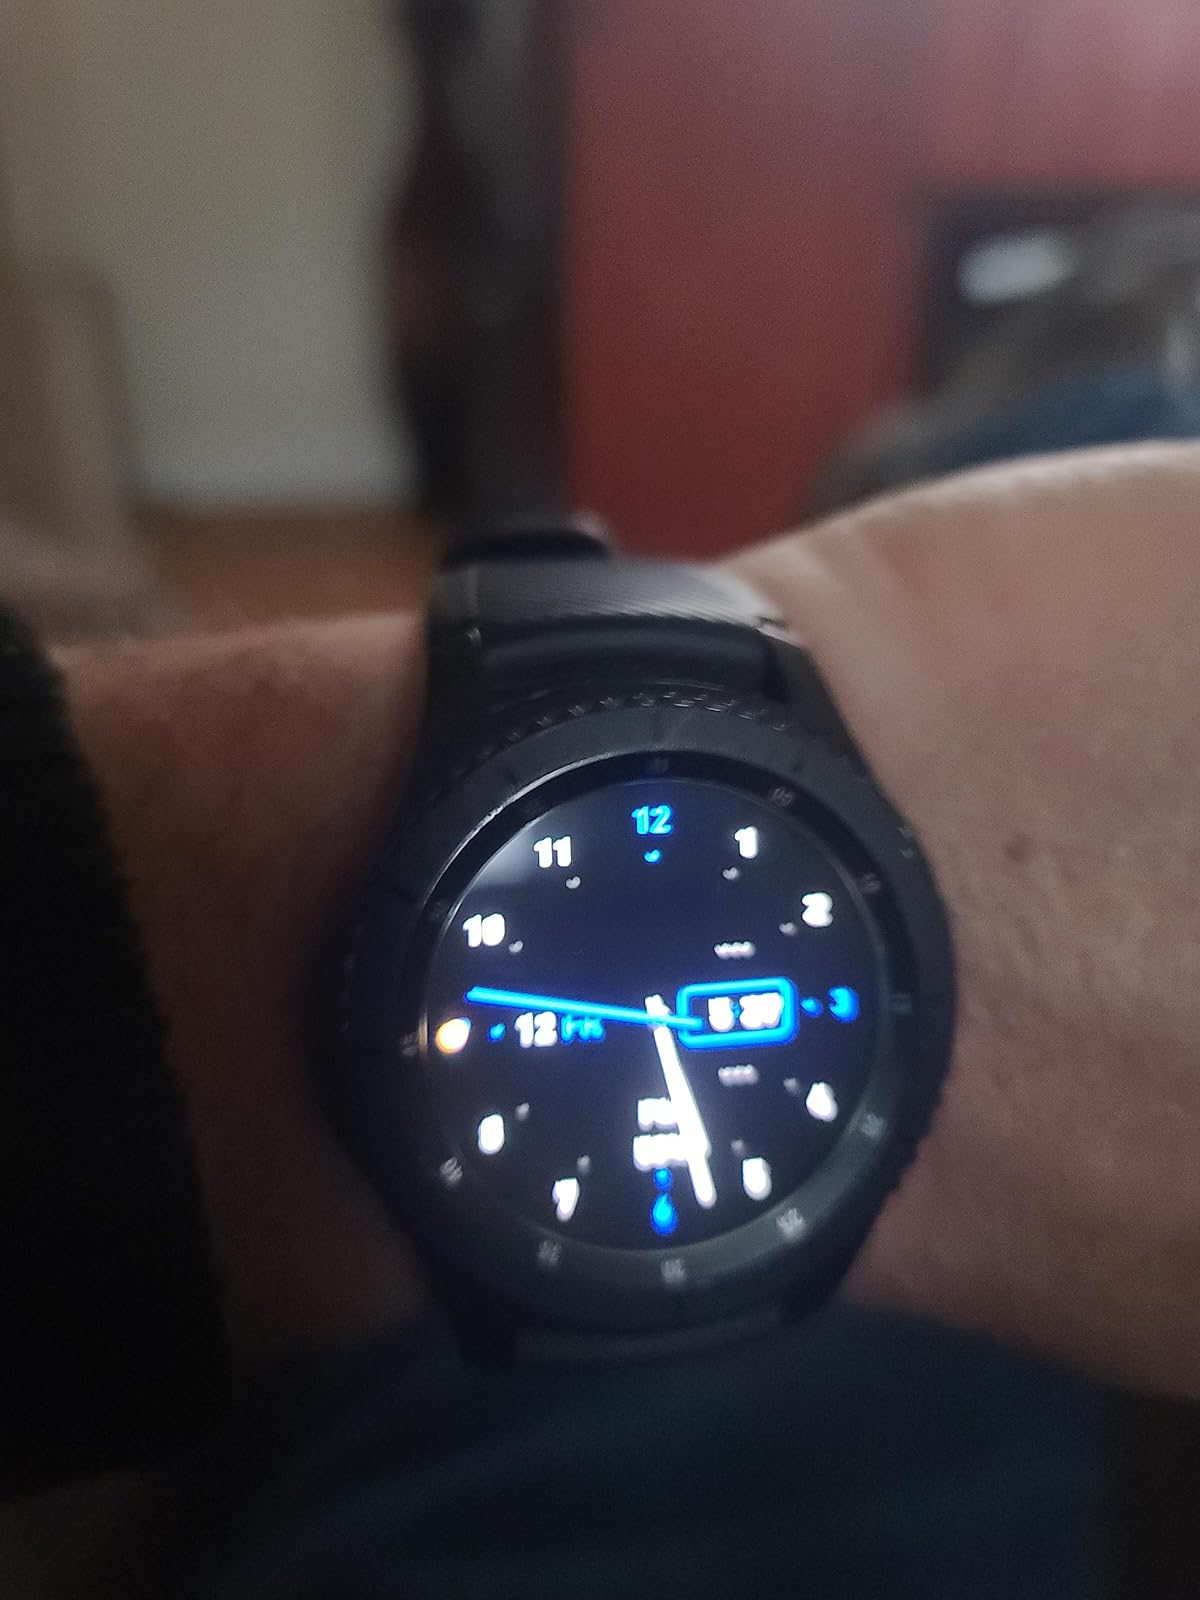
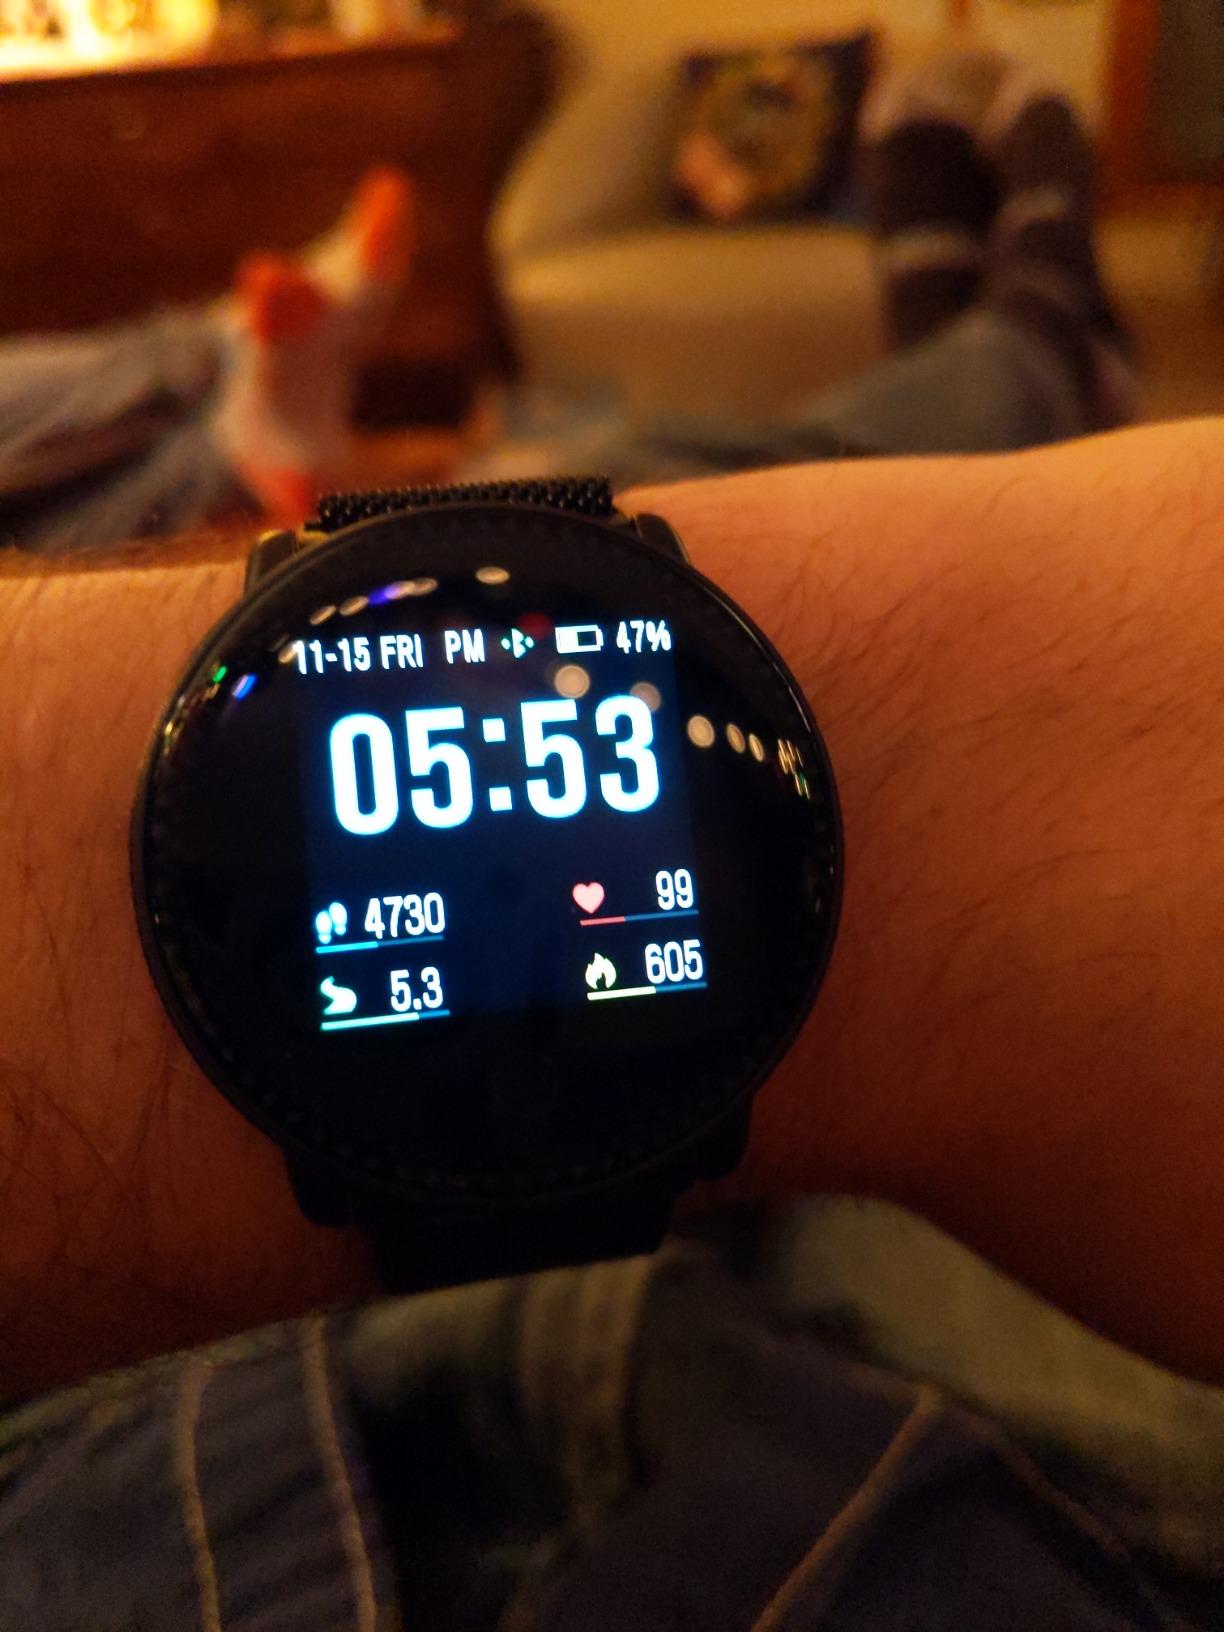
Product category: smartwatch
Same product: no